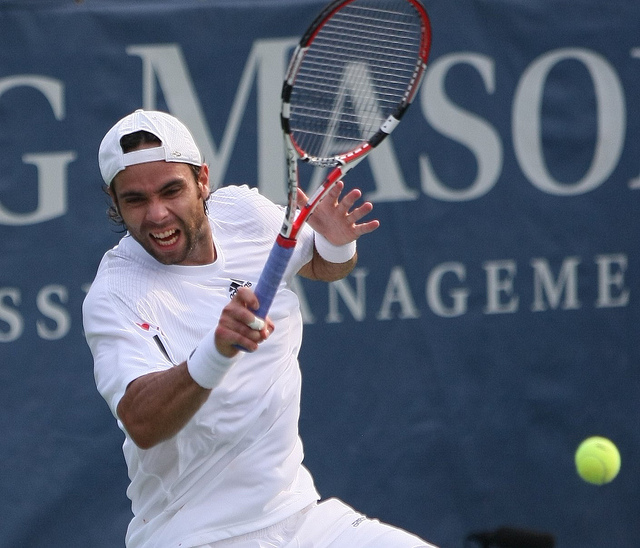
một nam vận động viên tennis đang chuẩn bị đánh bóng